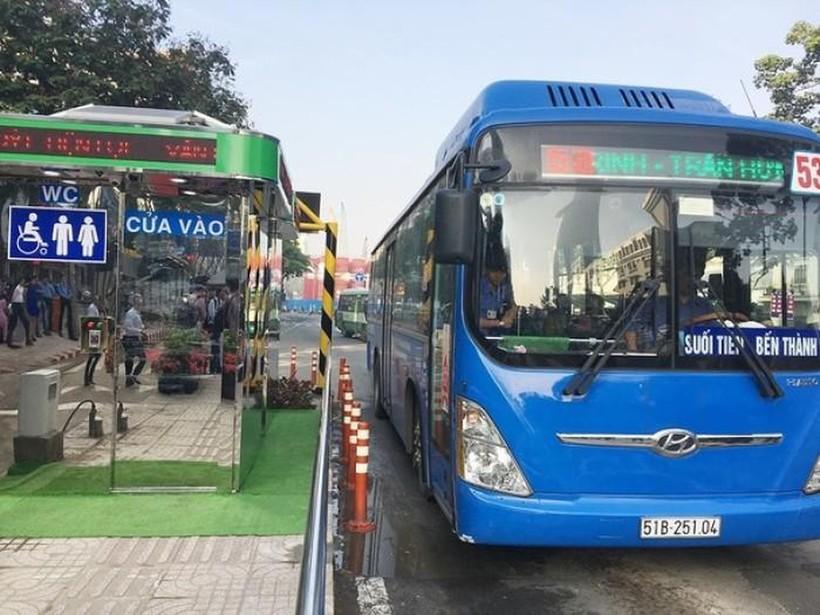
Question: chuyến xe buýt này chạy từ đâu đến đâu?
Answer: từ suối tiên đến bến thành